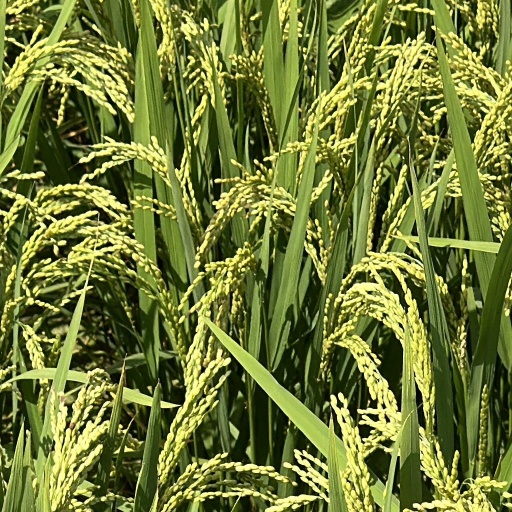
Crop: rice